Sherwood Fries

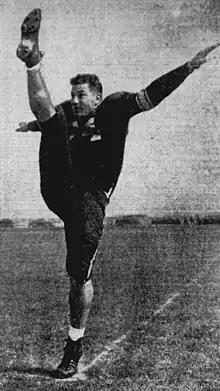
Fries, circa 1944

Sherwood Marshall Fries (November 24, 1920 – December 9, 1986) was a guard for the Green Bay Packers of the National Football League (NFL) during the 1943 season.